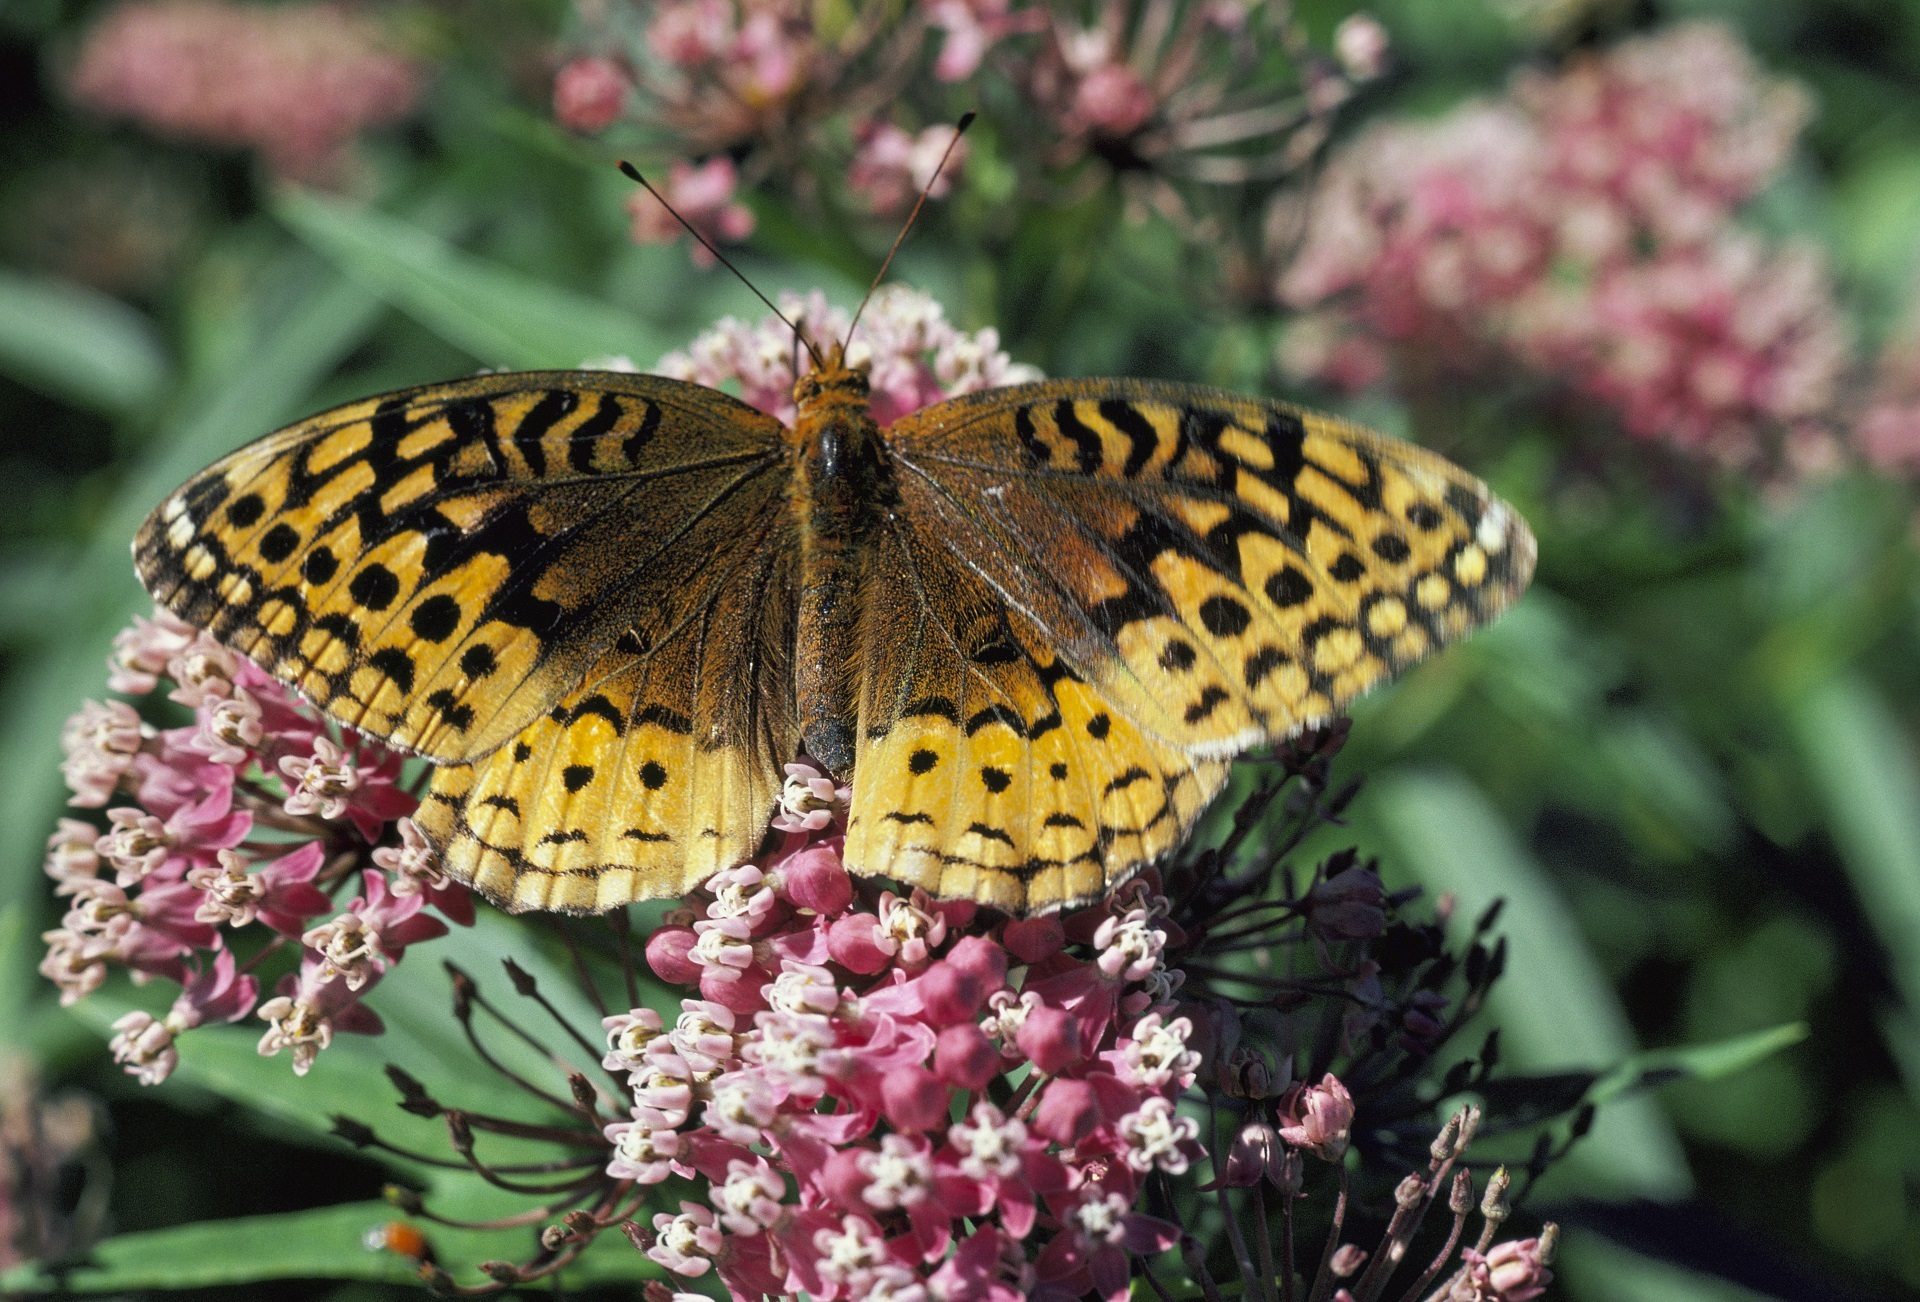
nature, blossom, plant, flower, bloom, orange, insect, macro, brown, botany, butterfly, black, colorful, flora, fauna, invertebrate, monarch butterfly, wings, nectar, macro photography, arthropod, pollinator, great spangled fritillary, moths and butterflies, lycaenid, colias